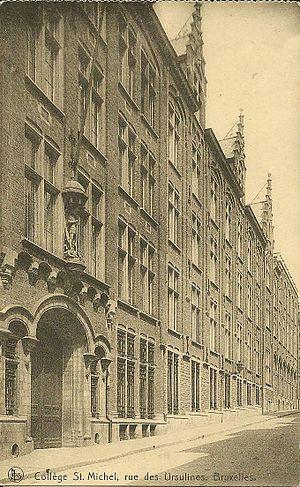
2ème Collège Saint Michel, site de la rue des Ursulines. Porte d'entrée des élèves. Fin XIXème, début XXème siècle.
Le Sint-Jan Berchmanscollege est une institution catholique d'enseignement secondaire néerlandophone situé rue des Ursulines 4 à Bruxelles, à proximité de l'église Notre-Dame de la Chapelle et de la gare de Bruxelles-Chapelle. Chronologiquement deuxième collège jésuite de Bruxelles il a été fondé sous le nom de collège Saint-Michel en 1835, peu après le retour des jésuites dans une Belgique nouvellement indépendante.
Le Collège Saint-Michel est un établissement scolaire catholique, situé à Etterbeek (Bruxelles). Le bâtiment actuel fut construit en 1905 pour remplacer l'ancien collège du centre ville devenu trop exigu. Le pouvoir organisateur du collège est jésuite, même si la plupart des professeurs sont aujourd'hui laïcs.